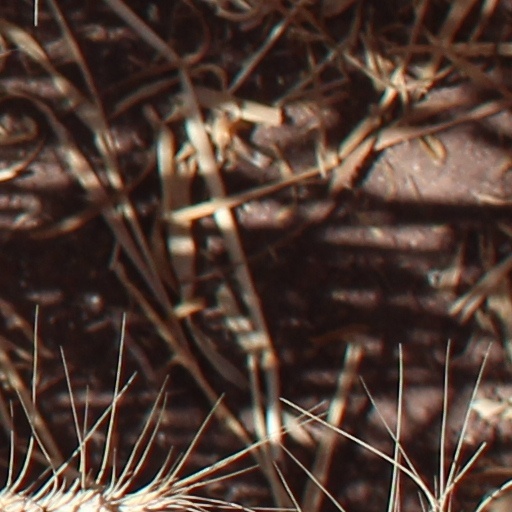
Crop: wheat